Durham Mill and Furnace

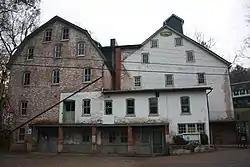
Durham Mill (Durham Post Office). November 2012.

Durham Mill and Furnace is a historic grist mill located in Durham Township in Bucks County, Pennsylvania. The mill was built in 1820, on the foundations of Durham Furnace. The furnace was built in 1727 and remained in operation for 70 years.